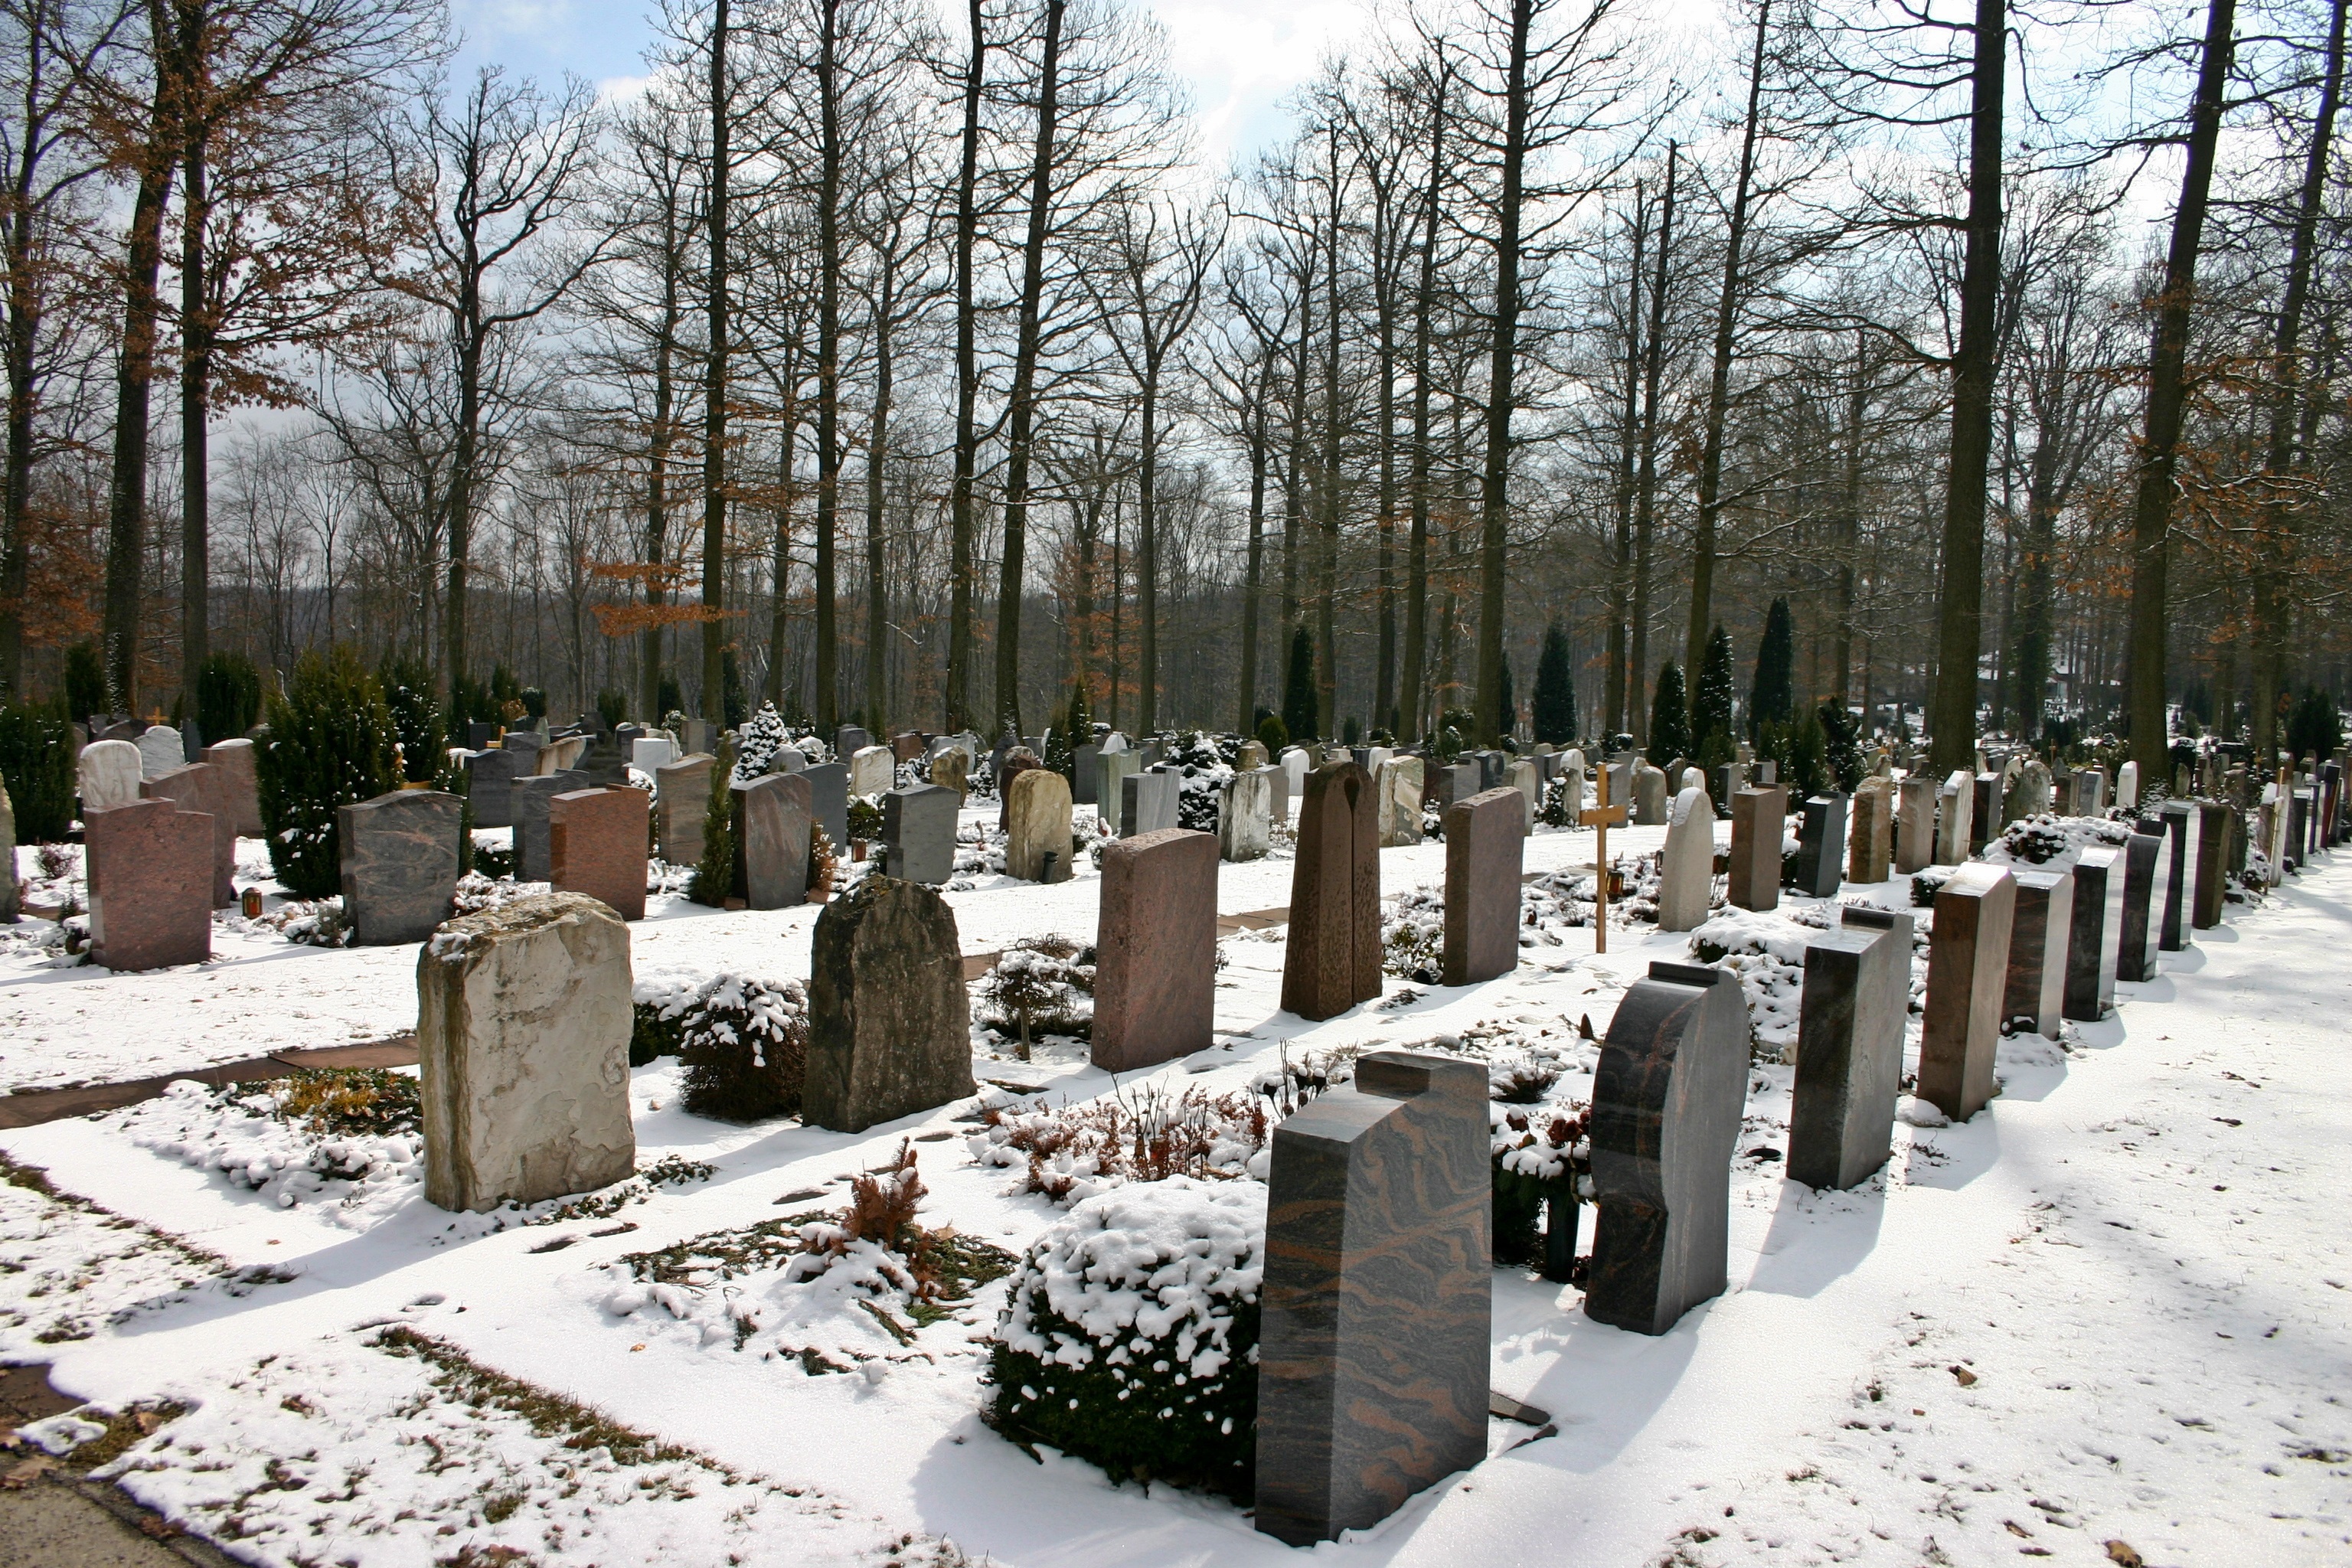
tree, forest, snow, winter, peaceful, snowy, memory, rest, cross, cemetery, wooden cross, grave, memorial, germany, tomb, graves, resting place, last calm, grave stones, woodland cemetery, geographical feature